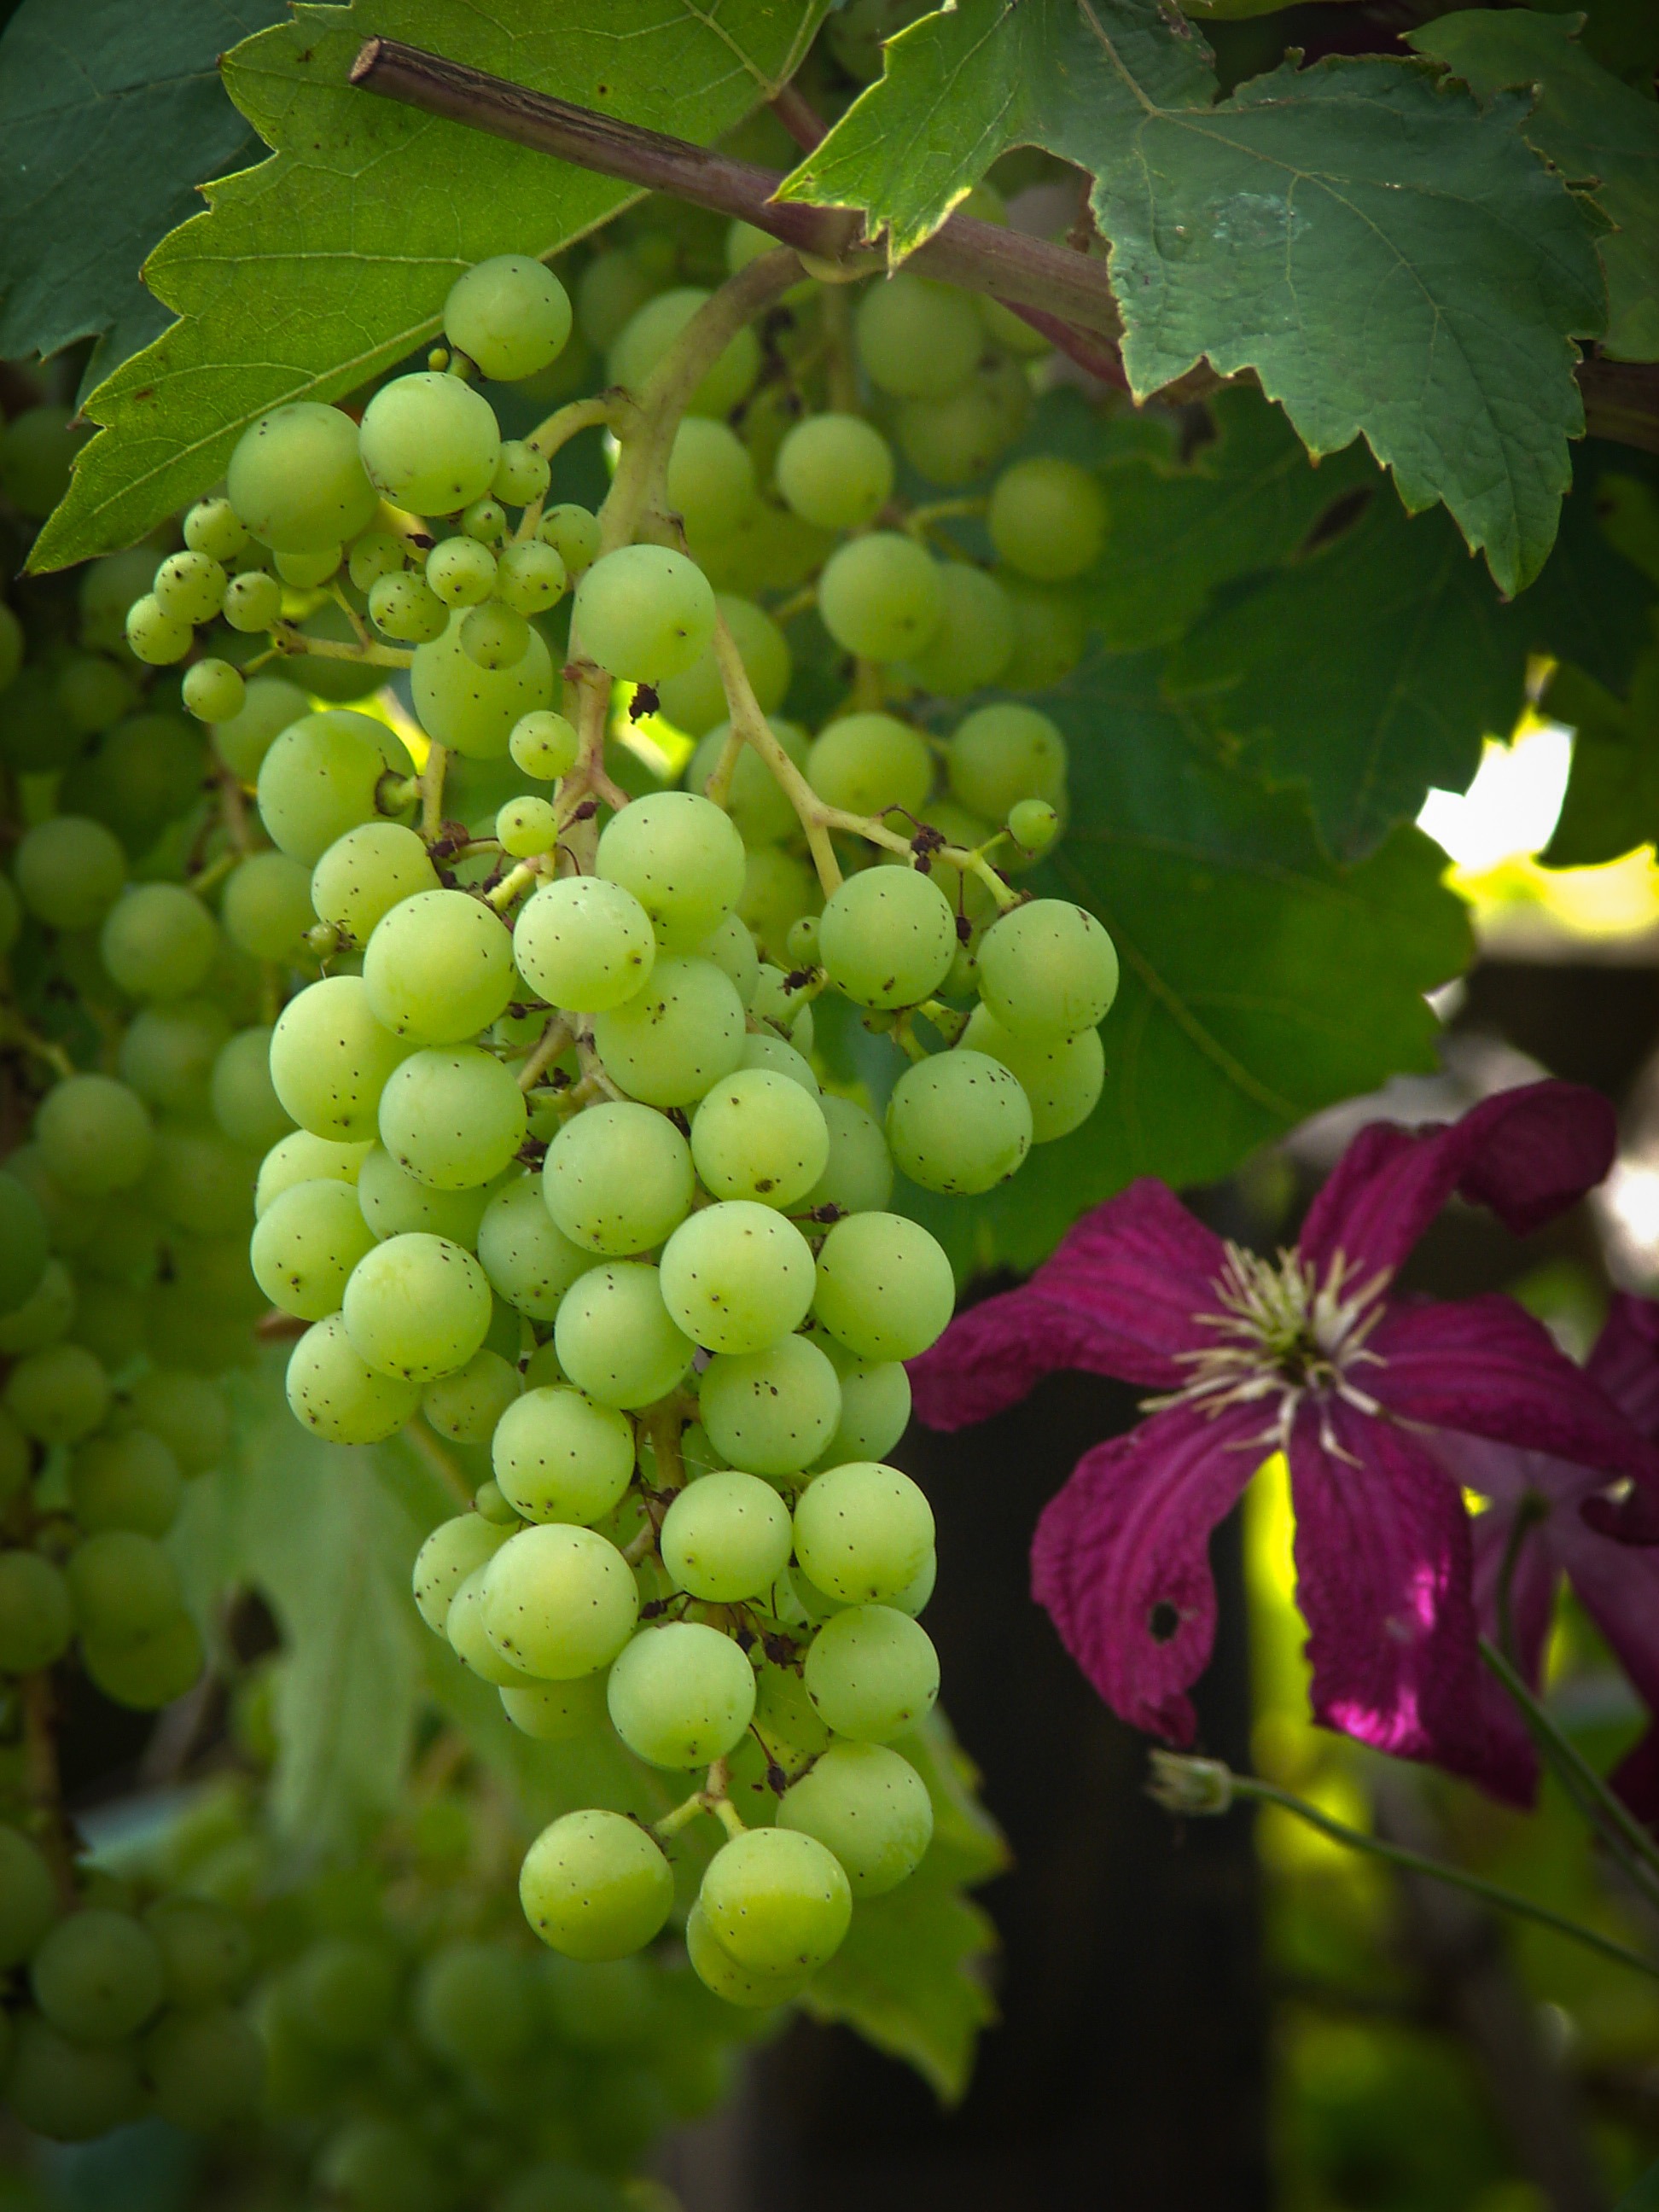
plant, grape, vine, wine, fruit, flower, food, green, produce, grapevine, shrub, grapes, winegrowing, flowering plant, vitis, table grapes, grape stock, land plant, grapevine family